Resident Evil – Code: Veronica

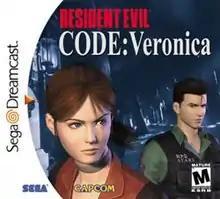
North American cover art

Resident Evil – Code: Veronica is a 2000 survival horror video game developed and published by Capcom and originally released for the Dreamcast. It is a mainline installment in the "Resident Evil" series and the first to debut on a separate platform from the PlayStation. The story takes place three months after the events of "Resident Evil 2" (1998) and the concurrent destruction of Raccoon City as seen in "" (1999). It follows Claire Redfield and her brother Chris Redfield in their efforts to survive a viral outbreak at a remote prison island in the Southern Ocean and a research facility in Antarctica. The game retains the traditional survival horror controls and gameplay of previous installments; however, unlike the pre-rendered backgrounds of previous games, "Code: Veronica" uses real-time 3D environments and dynamic camera movement.